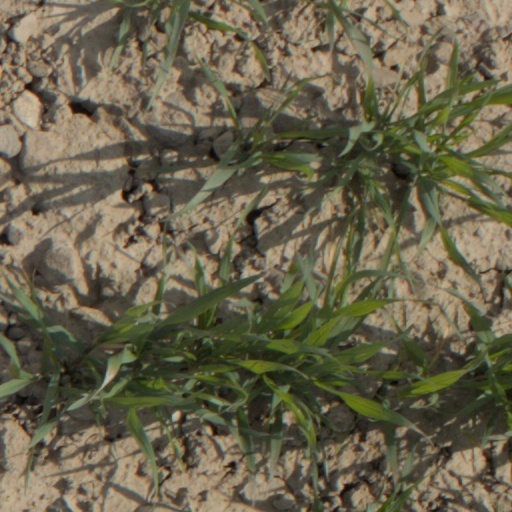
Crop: wheat